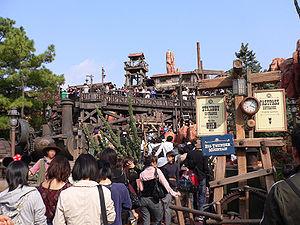
American Adventure ouvert au public le 27 juin.
Big Thunder Mountain ou Big Thunder Mountain Railroad est une attraction de type montagnes russes des parcs Disney Royaume Enchanté. C'est un « train fou » lancé dans une mine du Far West, ce qui en fait la version Disney du train de la mine.
Tokyo Disneyland est le premier parc Disney construit en dehors des États-Unis, ouvert en 1983. Le parc se situe dans le complexe Tokyo Disney Resort. Il copie principalement le Magic Kingdom dont il reprend le plan et le château de Cendrillon. Mais les ajouts successifs depuis l'ouverture ont gommé un peu les ressemblances. Un élément particulier est l'absence d'un train ceinturant le parc ; celui-ci ne fait que le tour d'Adventureland et de Westernland.